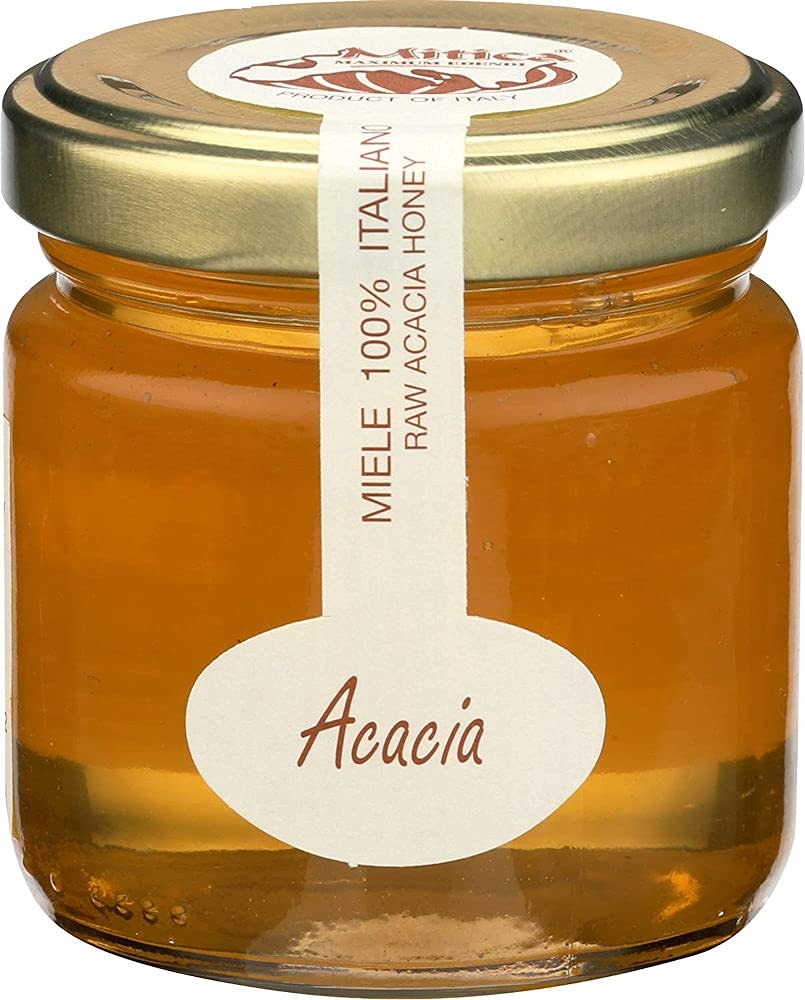
Item Name: Acacia Honey, Mitica, 4.2 oz. (3-pack)
Bullet Point 1: Imported from Italy
Bullet Point 2: 3 jars of 4.2 oz. each
Bullet Point 3: Note: Children under the age of one year should not consume raw honey.
Product Description: Acacia honey is a wonderful accompaniment to ricotta, goat's milk cheese and blue cheese. This light transparent honey, produced in the Emilia Romagna region of Italy by award-winning beekeepers, Fabrizio and Pierpaolo Cazzola.
Value: 3.0
Unit: Count

Price: 38.94